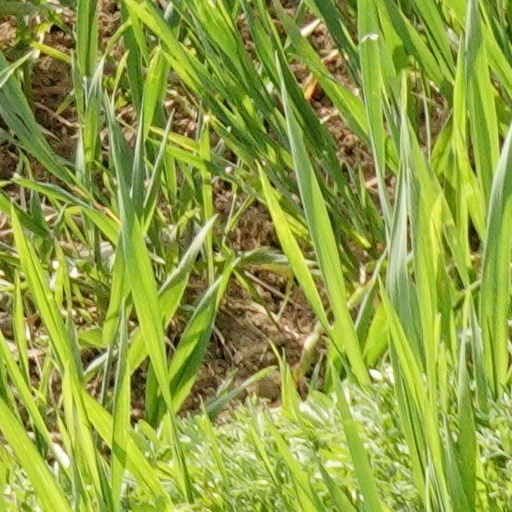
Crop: wheat